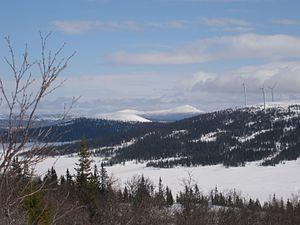
L'énergie éolienne en Suède est devenue une source d'énergie importante, grâce à un potentiel éolien parmi les meilleurs au monde ; l'éolien fournissait 15 % de la production d'électricité du pays en 2019 et couvrait 11,2 % de la consommation électrique suédoise en 2017-18.